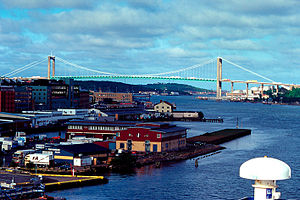
Göta älv
Älvsborgsbron der forbinder Hisingen med Göteborg. Göteborg kaldes også Sveriges port mod vest.
Göta älv er med sine 92 km Sveriges mest vandrige elv. Den har sit udspring i søen Vänern og løber ud i Kattegat ved den svenske vestkyst. Højdeforskellen mellem Vänern og udløbet i Kattegat er 44 meter. Elven gennemstrømmes af 544 m³ vand i sekundet. Fra kilden til havet regnes Göta älv og Klarälven tilsammen for Sveriges længste flod.